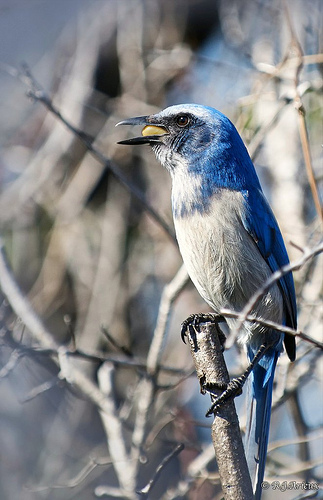
this small bird has a blue tail and wings, white crown and medium length beak.
the bird has a white breast, small black feet and a small bill.
this small blue bird has white eyebrows, white throat, chest, belly and abdomen.
this little bird has a gray belly and breast with a blue wing and black wingbar.
this small bird has a blue nape, wings and tail with a white body.
this blue bird has a white eyebrow, white breast and belly.
a bird with black feet and a black bill, with a blue back.
a long blue bird with a white chest and throat.
this is a slim bird with a gray belly and royal blue crown, wings and tail and a long thing beak.
this bird has wings that are blue and has a white belly
Species: Florida Jay